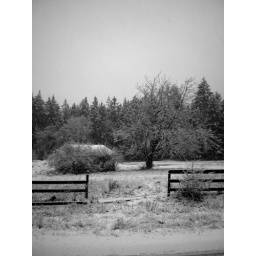
A field and building just up the road in the first snow of 2007